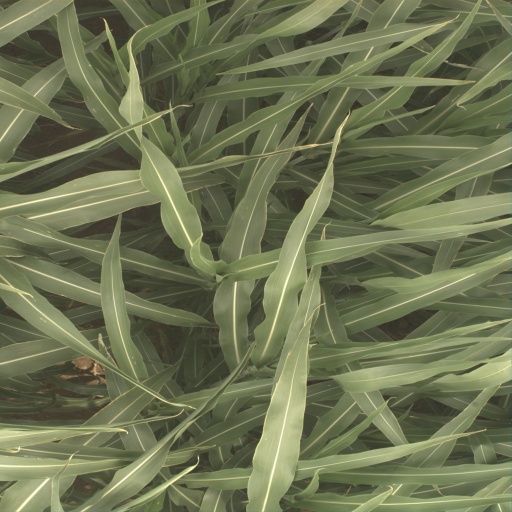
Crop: sorghum